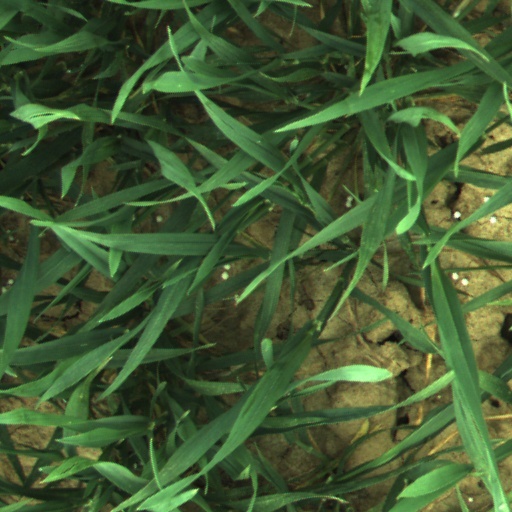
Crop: wheat